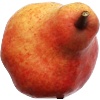
Label: Pear Red 1